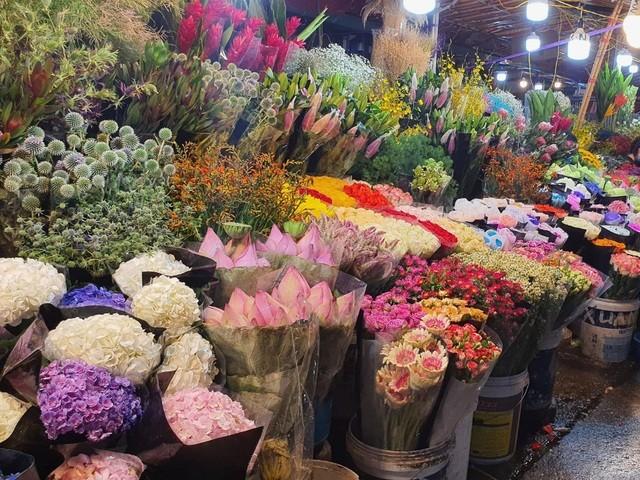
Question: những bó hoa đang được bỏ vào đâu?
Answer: những bó hoa đang được bỏ vào xô